Another Eden

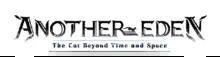

is a free-to-play role-playing video game developed and published by Wright Flyer Studios. The game features the collaboration of writer Masato Kato and music composer Yasunori Mitsuda, who both worked on "Xenogears" and the "Chrono" series of role-playing games. "Another Eden" involves time travel elements, where players explore different points in time. It was released for Android and iOS in Japan in April 2017 and worldwide in 2019, with a Microsoft Windows port released in 2021 and one for Nintendo Switch also under development.